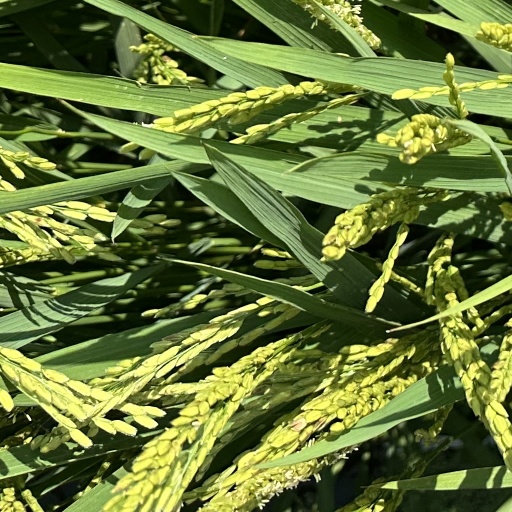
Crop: rice